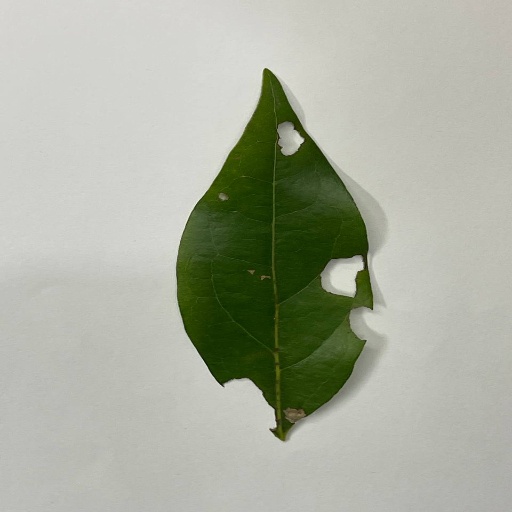
Species: Camphor
Leaf condition: Shot Hole